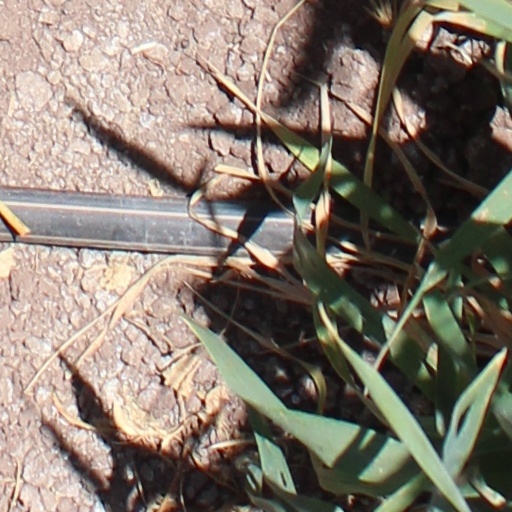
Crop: wheat